Onirama

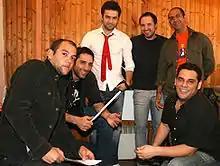
Onirama backstage at Theatro Dasous in 2007

Onirama is a Greek pop rock band that has had a number of hits in Greece. They are known for their wide range of music, and party-like concerts.